Sky position (RA, Dec in degrees): 36.373, 1.209
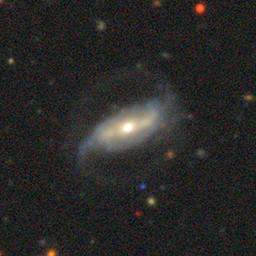
Galaxy morphology: Barred Spiral Galaxies